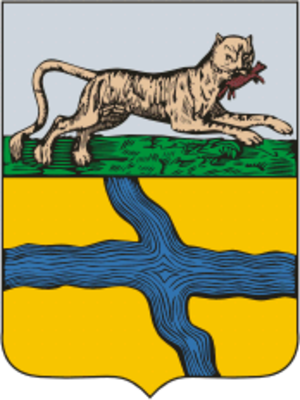
Kirensk
Kirensk er en by i Irkutsk oblast, Sibiriske føderale distrikt i Den Russiske Føderation omkring 920 kilometer nordnordøst for oblastens administrative center, Irkutsk, og 210 kilometer nordvest for den nordlige ende af Bajkalsøen.. Byen har 11.139 indbyggere og blev grundlagt i 1630.